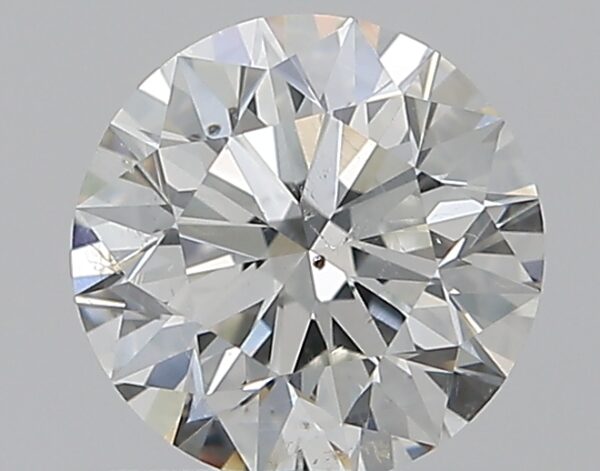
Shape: round
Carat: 0.77
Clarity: SI1
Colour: I
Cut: EX
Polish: EX
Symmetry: EX
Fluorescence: N
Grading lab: GIA
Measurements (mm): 5.82 x 5.86 x 3.66